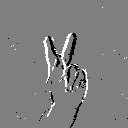
ASL letter: k